Sumer

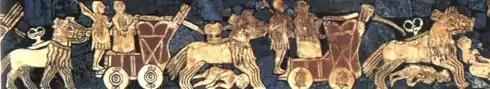
Early chariots on the Standard of Ur, c. 2600 BC

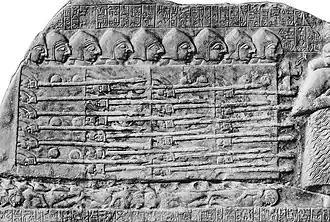
Phalanx battle formations led by Sumerian king Eannatum, on a fragment of the Stele of the Vultures

Evidence for imports from the Indus to Ur can be found from around 2350 BC. Various objects made with shell species that are characteristic of the Indus coast, particularly "Turbinella pyrum" and "Pleuroploca trapezium", have been found in the archaeological sites of Mesopotamia dating from around 2500–2000 BC. Carnelian beads from the Indus were found in the Sumerian tombs of Ur, the Royal Cemetery at Ur, dating to 2600–2450. In particular, carnelian beads with an etched design in white were probably imported from the Indus Valley, and made according to a technique of acid-etching developed by the Harappans. Lapis lazuli was imported in great quantity by Egypt, and already used in many tombs of the Naqada II period (c. 3200 BC). Lapis lazuli probably originated in northern Afghanistan, as no other sources are known, and had to be transported across the Iranian plateau to Mesopotamia, and then Egypt.